Kiteboarding

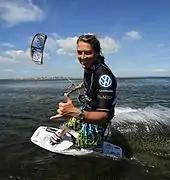
averaged 57.97 knots or 107.36 km/h over a 500m distance on 13 November 2017

French kitesurfer became the first sailor to break the 50 knots barrier by reaching 50.26 knots on 3 October 2008 at the Lüderitz Speed Challenge in Namibia. On 4 October, (also of France) broke this record with a 50.57 knots run. Similar speeds have been reached in the same location by windsurfers Anders Bringdal and Antoine Albeau, respectively 50.46 and 50.59 knots. These speeds are verified, but are still subject to ratification by the World Sailing Speed Record Council. Earlier in the event, on 19 September, American Rob Douglas reached 49.84 knots (92.30 km/h), becoming the first kitesurfer to establish an outright world record in speed sailing. Previously the record was held only by sailboats or windsurfers. Douglas also became the world's third over-50 knots sailor, when on 8 October he made a 50.54 knots (93.60 km/h) run.